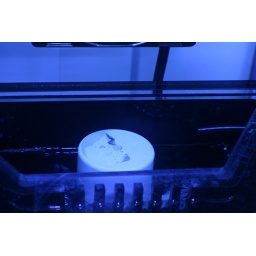
ATO fill tube (mid right black tube) in overflow chamber replaces water loss through evaporation